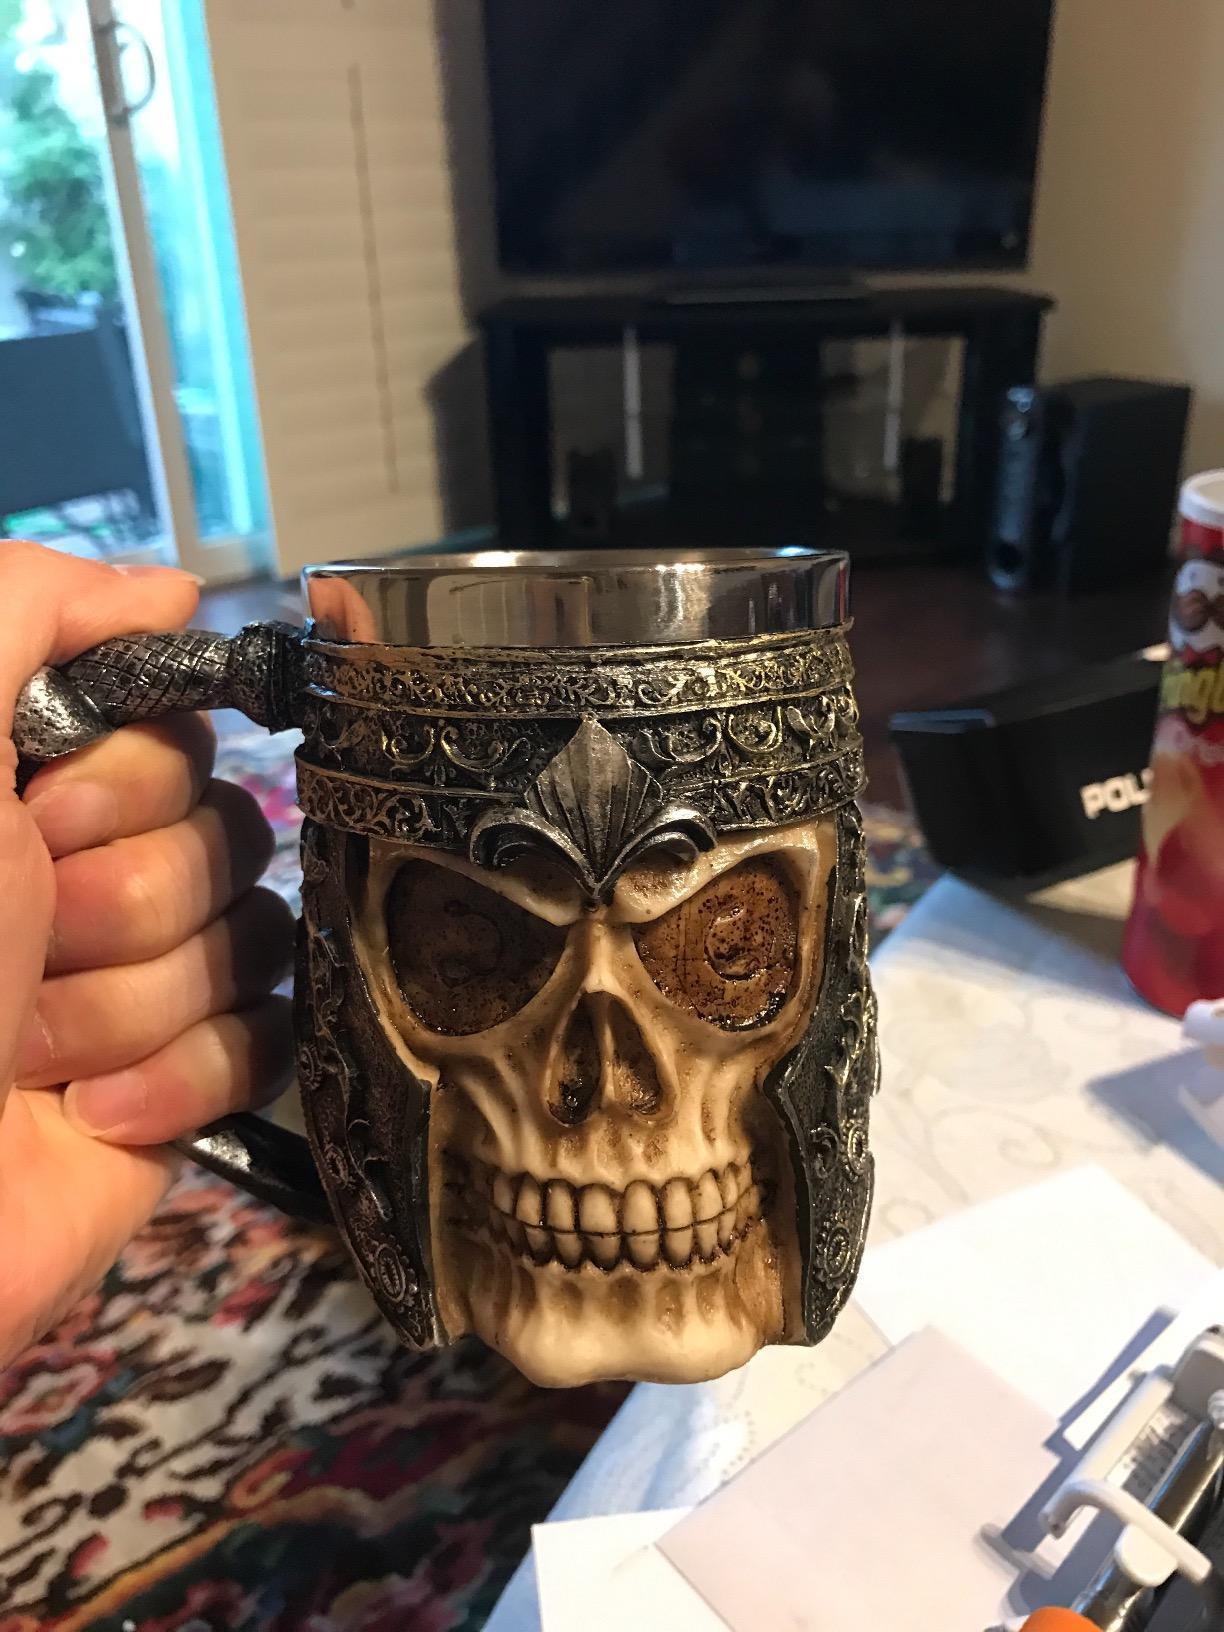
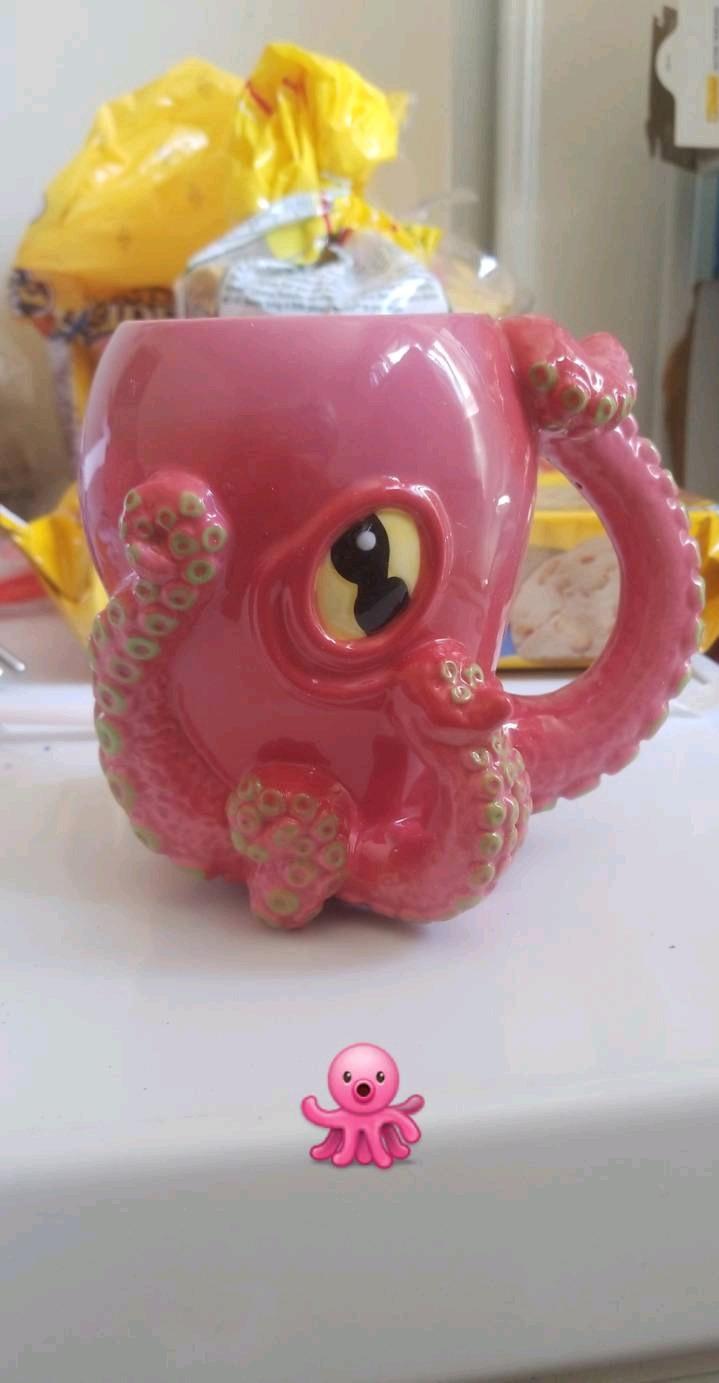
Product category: items_mug
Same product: no